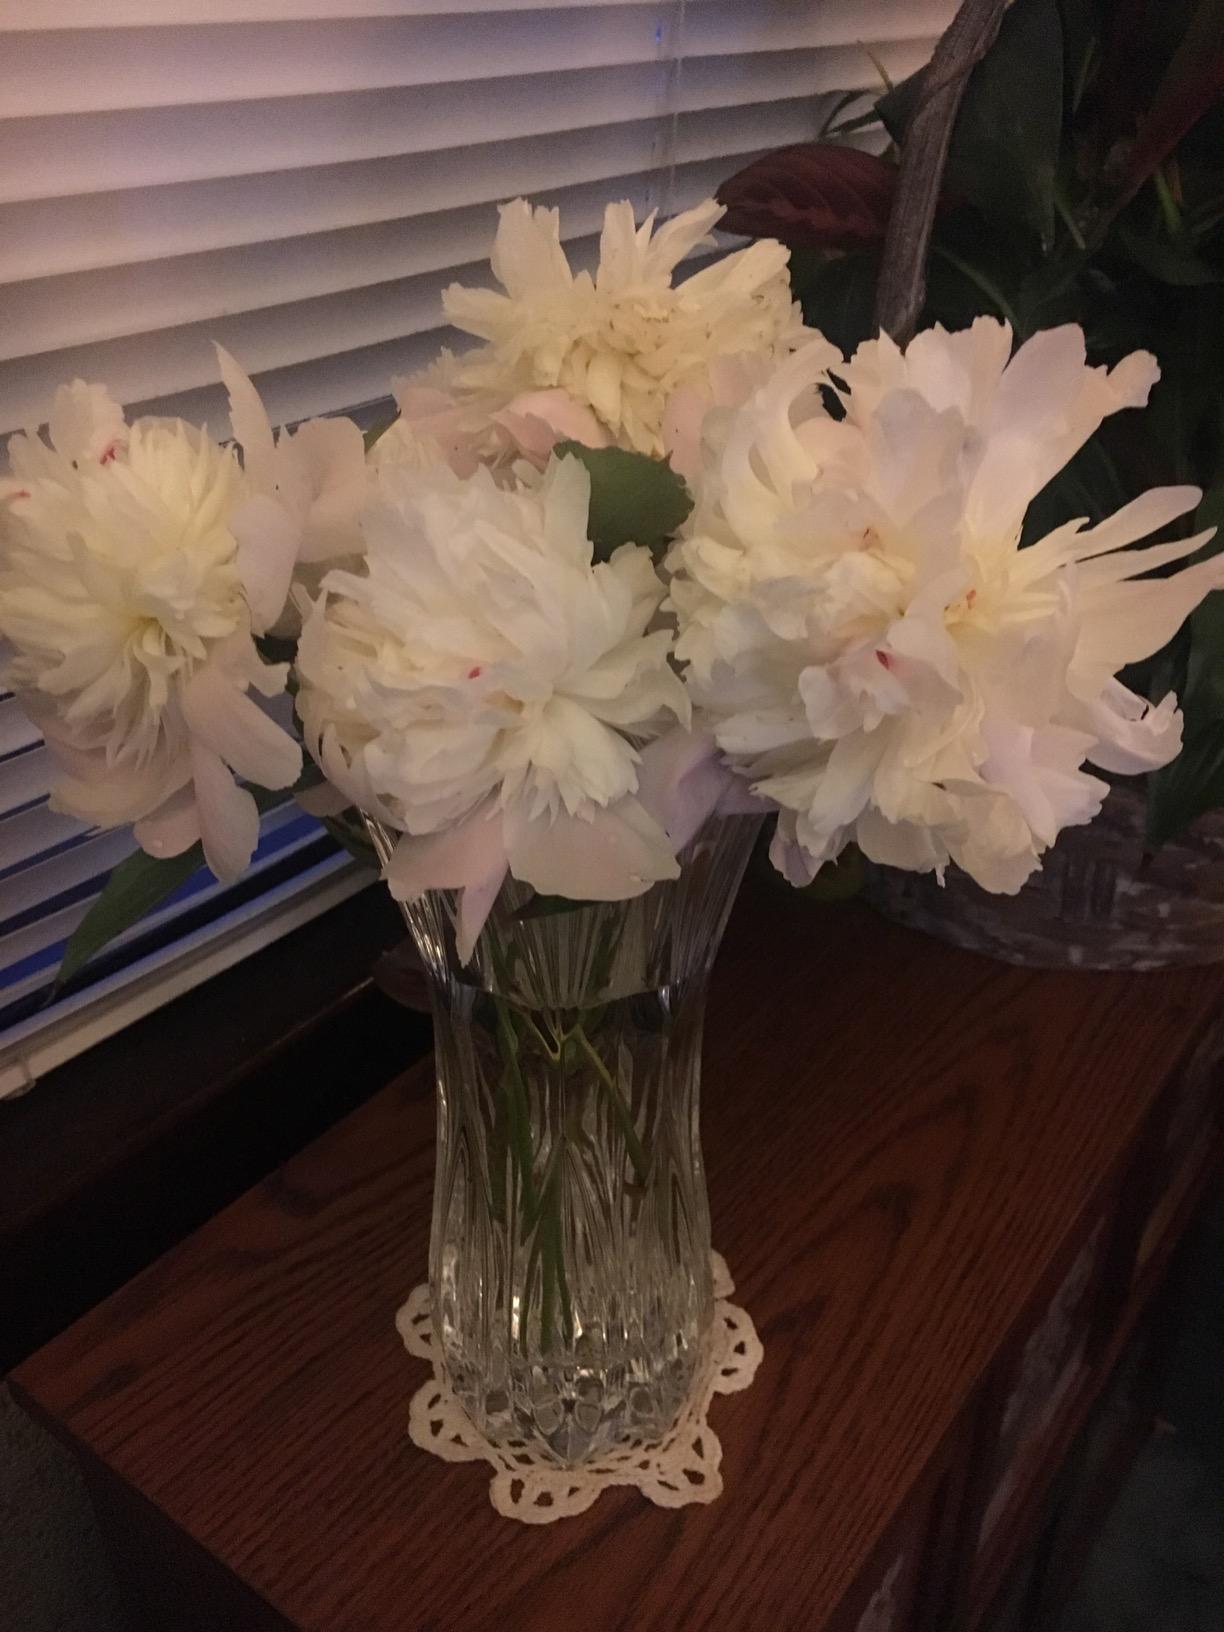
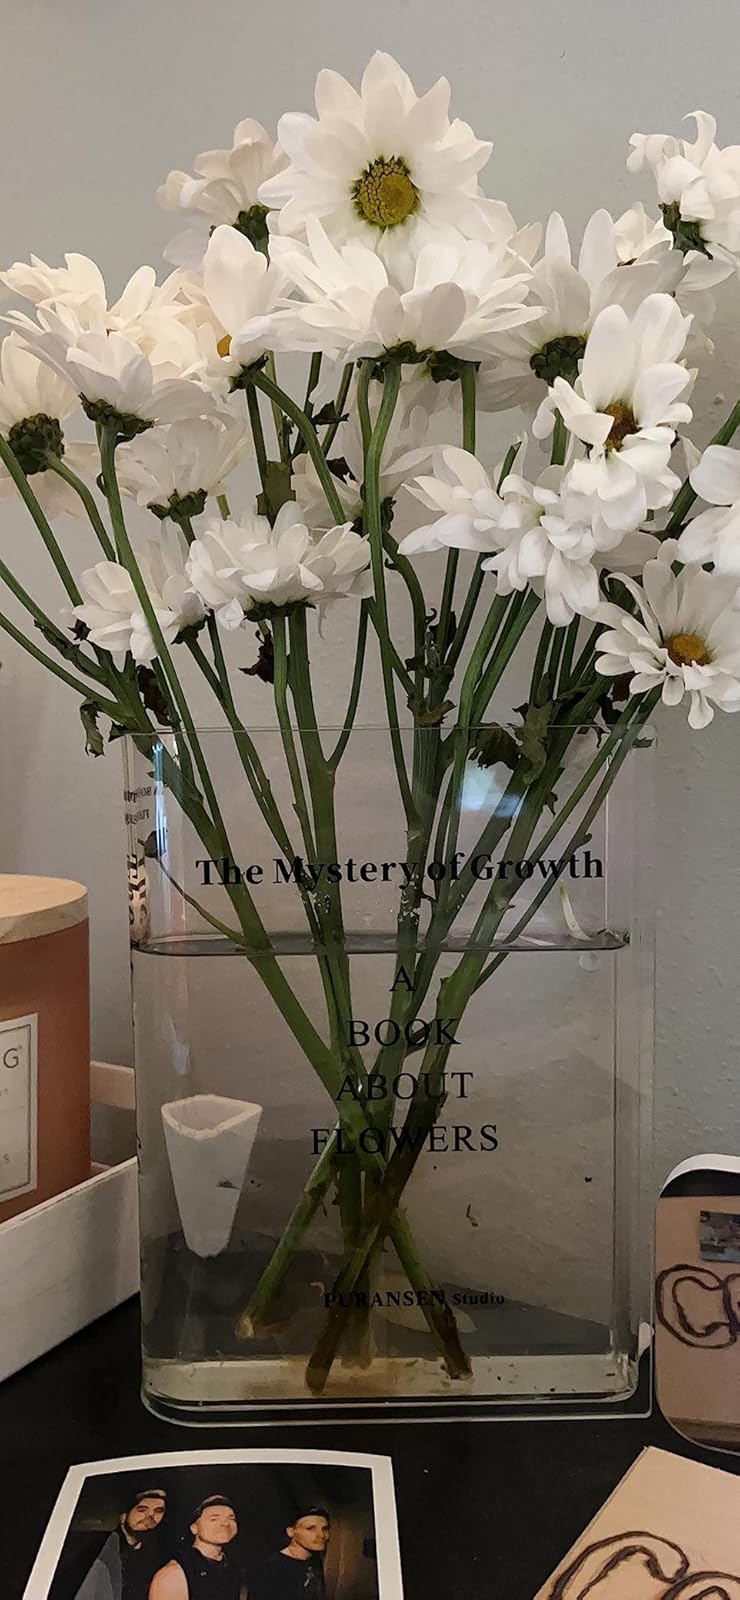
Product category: vase
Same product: no